Catholic resistance to Nazi Germany

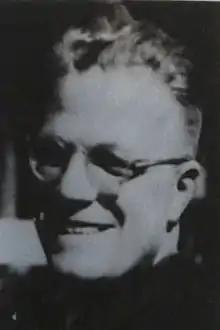
The Jesuit Alfred Delp was an influential member of the Kreisau Circleone of the few clandestine German Resistance groups operating inside Nazi Germany. He was executed in February 1945.

Among the most firm and consistent of senior Catholics to oppose the Nazis was Konrad von Preysing. Preysing served as Bishop of Eichstatt from 1932 to 1935 and in 1935 was appointed as Bishop of Berlinthe capital of Nazi Germany. Preysing was loathed by Hitler, who said "the foulest of carrion are those who come clothed in the cloak of humility and the foulest of these Count Presying! What a beast!". Von Preysing opposed the appeasing attitudes of Bertram towards the Nazis and was one of the most firm and consistent church opponents of Hitler. He spoke out in public sermons and argued the case for firm opposition at bishops' conferences. He also worked with leading members of the resistance Carl Goerdeler and Helmuth James Graf von Moltke. He was part of the five-member commission that prepared the anti-Nazi encyclical "Mit brennender Sorge" of March 1937 and sought to block the Nazi closure of Catholic schools and arrests of church officials. In 1938, he became one of the co-founders of the "Hilfswerk beim Bischöflichen Ordinariat Berlin" (Welfare Office of the Berlin Diocese Office). He extended care to both baptised and unbaptised Jews and protested the Nazi euthanasia programme. His Advent Pastoral Letters of 1942 and 1943 on the nature of human rights reflected the anti-Nazi theology of the Barmen Declaration of the Confessing Church, leading one to be broadcast in German by the BBC. In 1944, Preysing met with and gave a blessing to Claus von Stauffenberg, in the lead up to the July Plot to assassinate Hitler, and spoke with the resistance leader on whether the need for radical change could justify tyrannicide. Despite Preysing's open opposition, the Nazis did not dare arrest him and several months after the end of the war he was named a cardinal by Pope Pius XII.